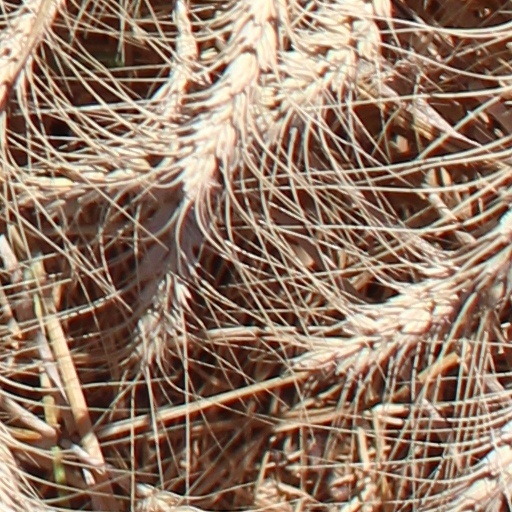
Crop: wheat